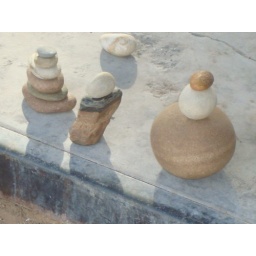
18 Kunene river rock ducks by Eric Dec 30